Up in Mabel's Room (1944 film)

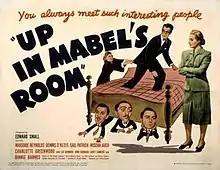
Theatrical release poster

Up in Mabel's Room is a 1944 American comedy film directed by Allan Dwan and starring Marjorie Reynolds, Dennis O'Keefe and Gail Patrick. It is based on the 1919 play by Wilson Collison and Otto A. Harbach. The film's composer, Edward Paul, was nominated for an Academy Award for Best Original Score in 1945.